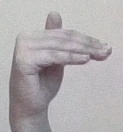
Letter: khaa